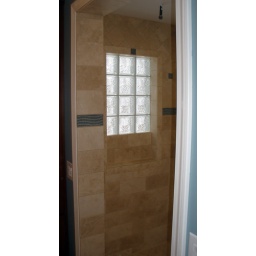
glass block window and shelf in shower with travertine tiles